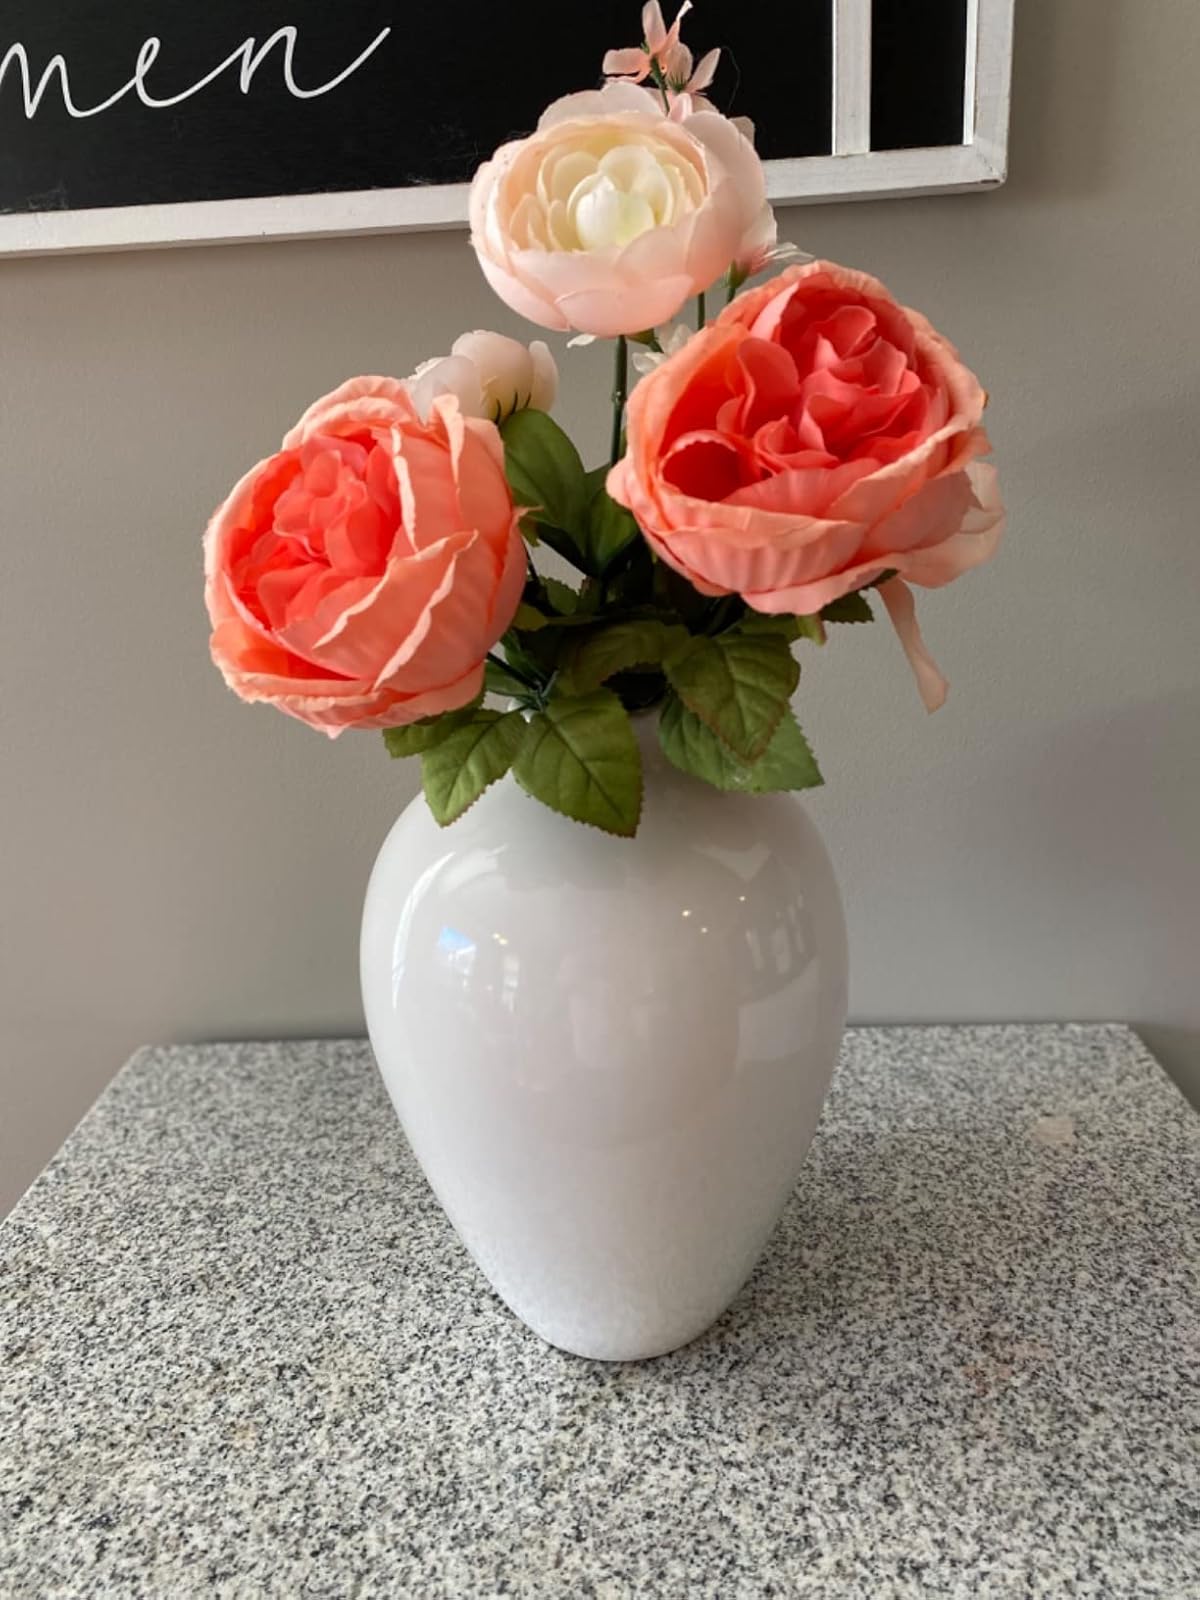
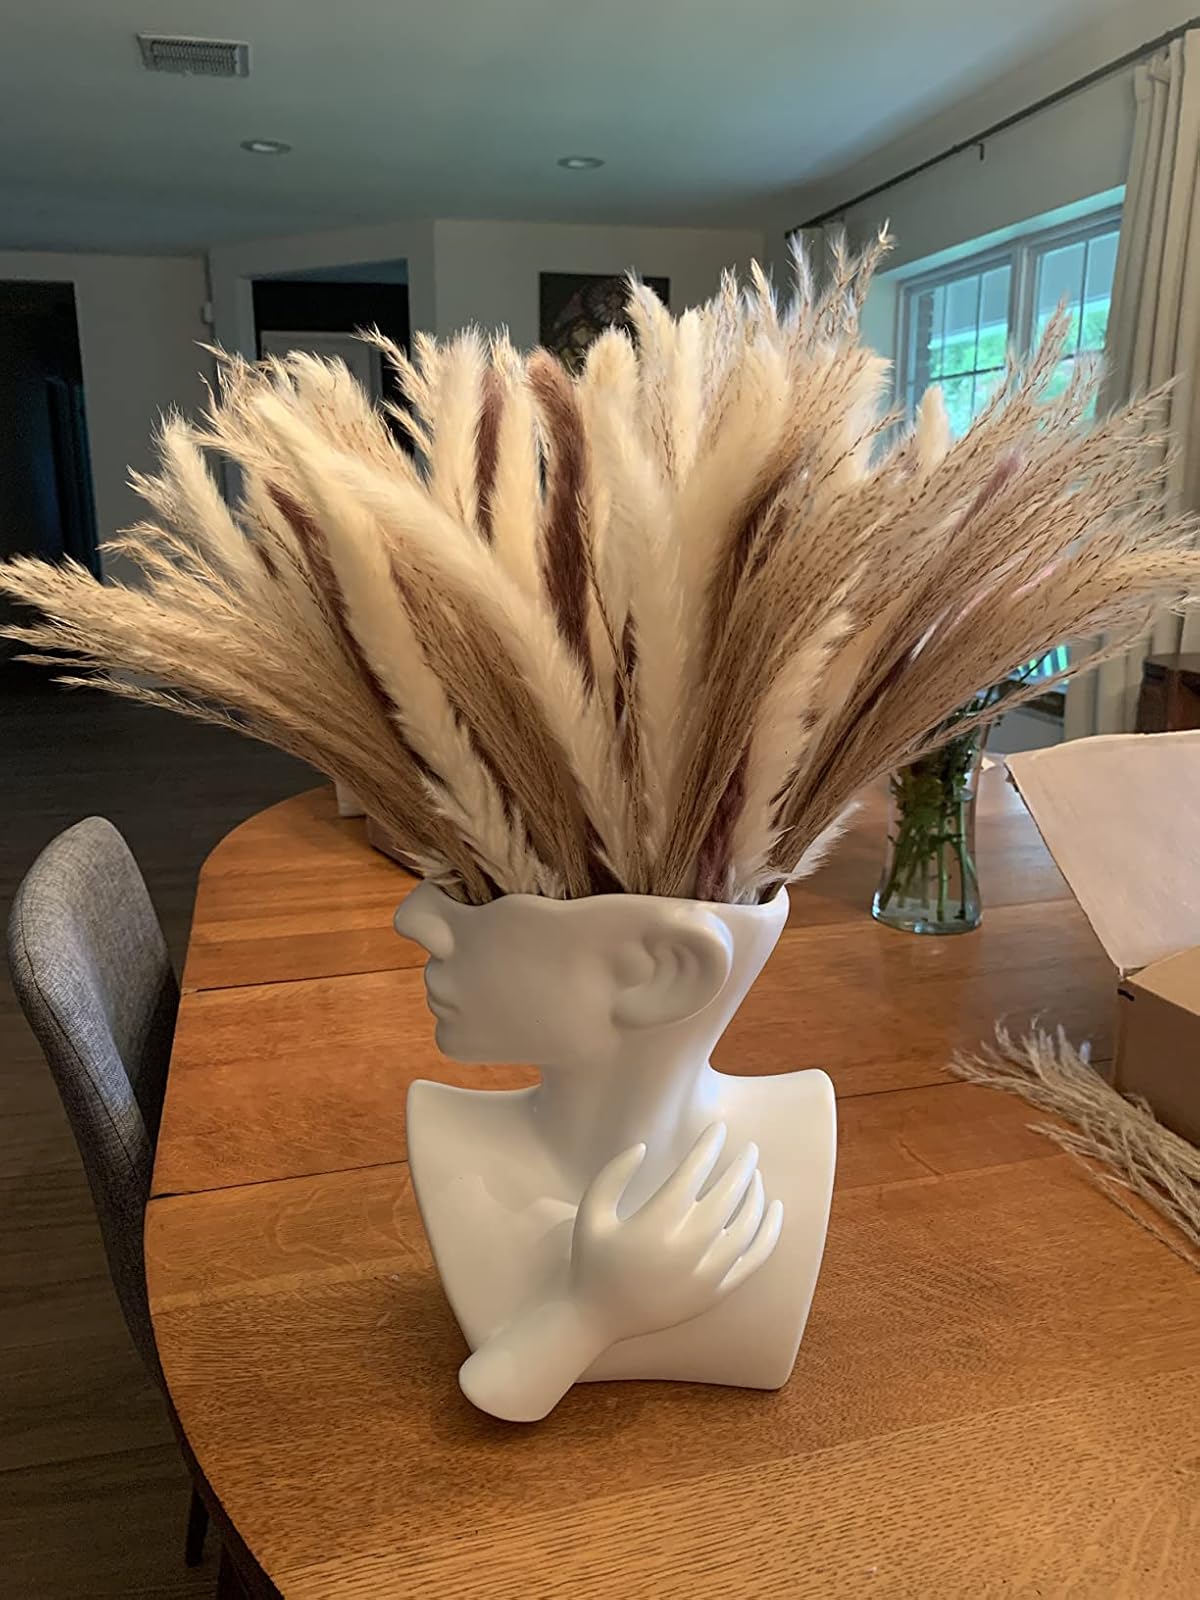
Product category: vase
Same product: no